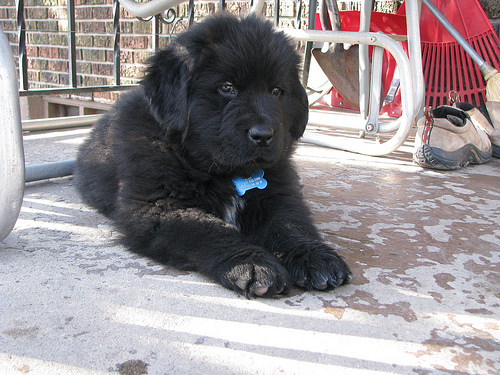
Animal: dog
Breed: newfoundland